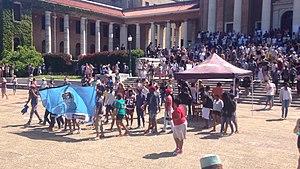
L’université du Cap est une université publique sud-africaine, située au Cap dans la province du Cap-Occidental. Elle est la plus ancienne université de ce pays, fondée en 1829 sous le nom de South African College.